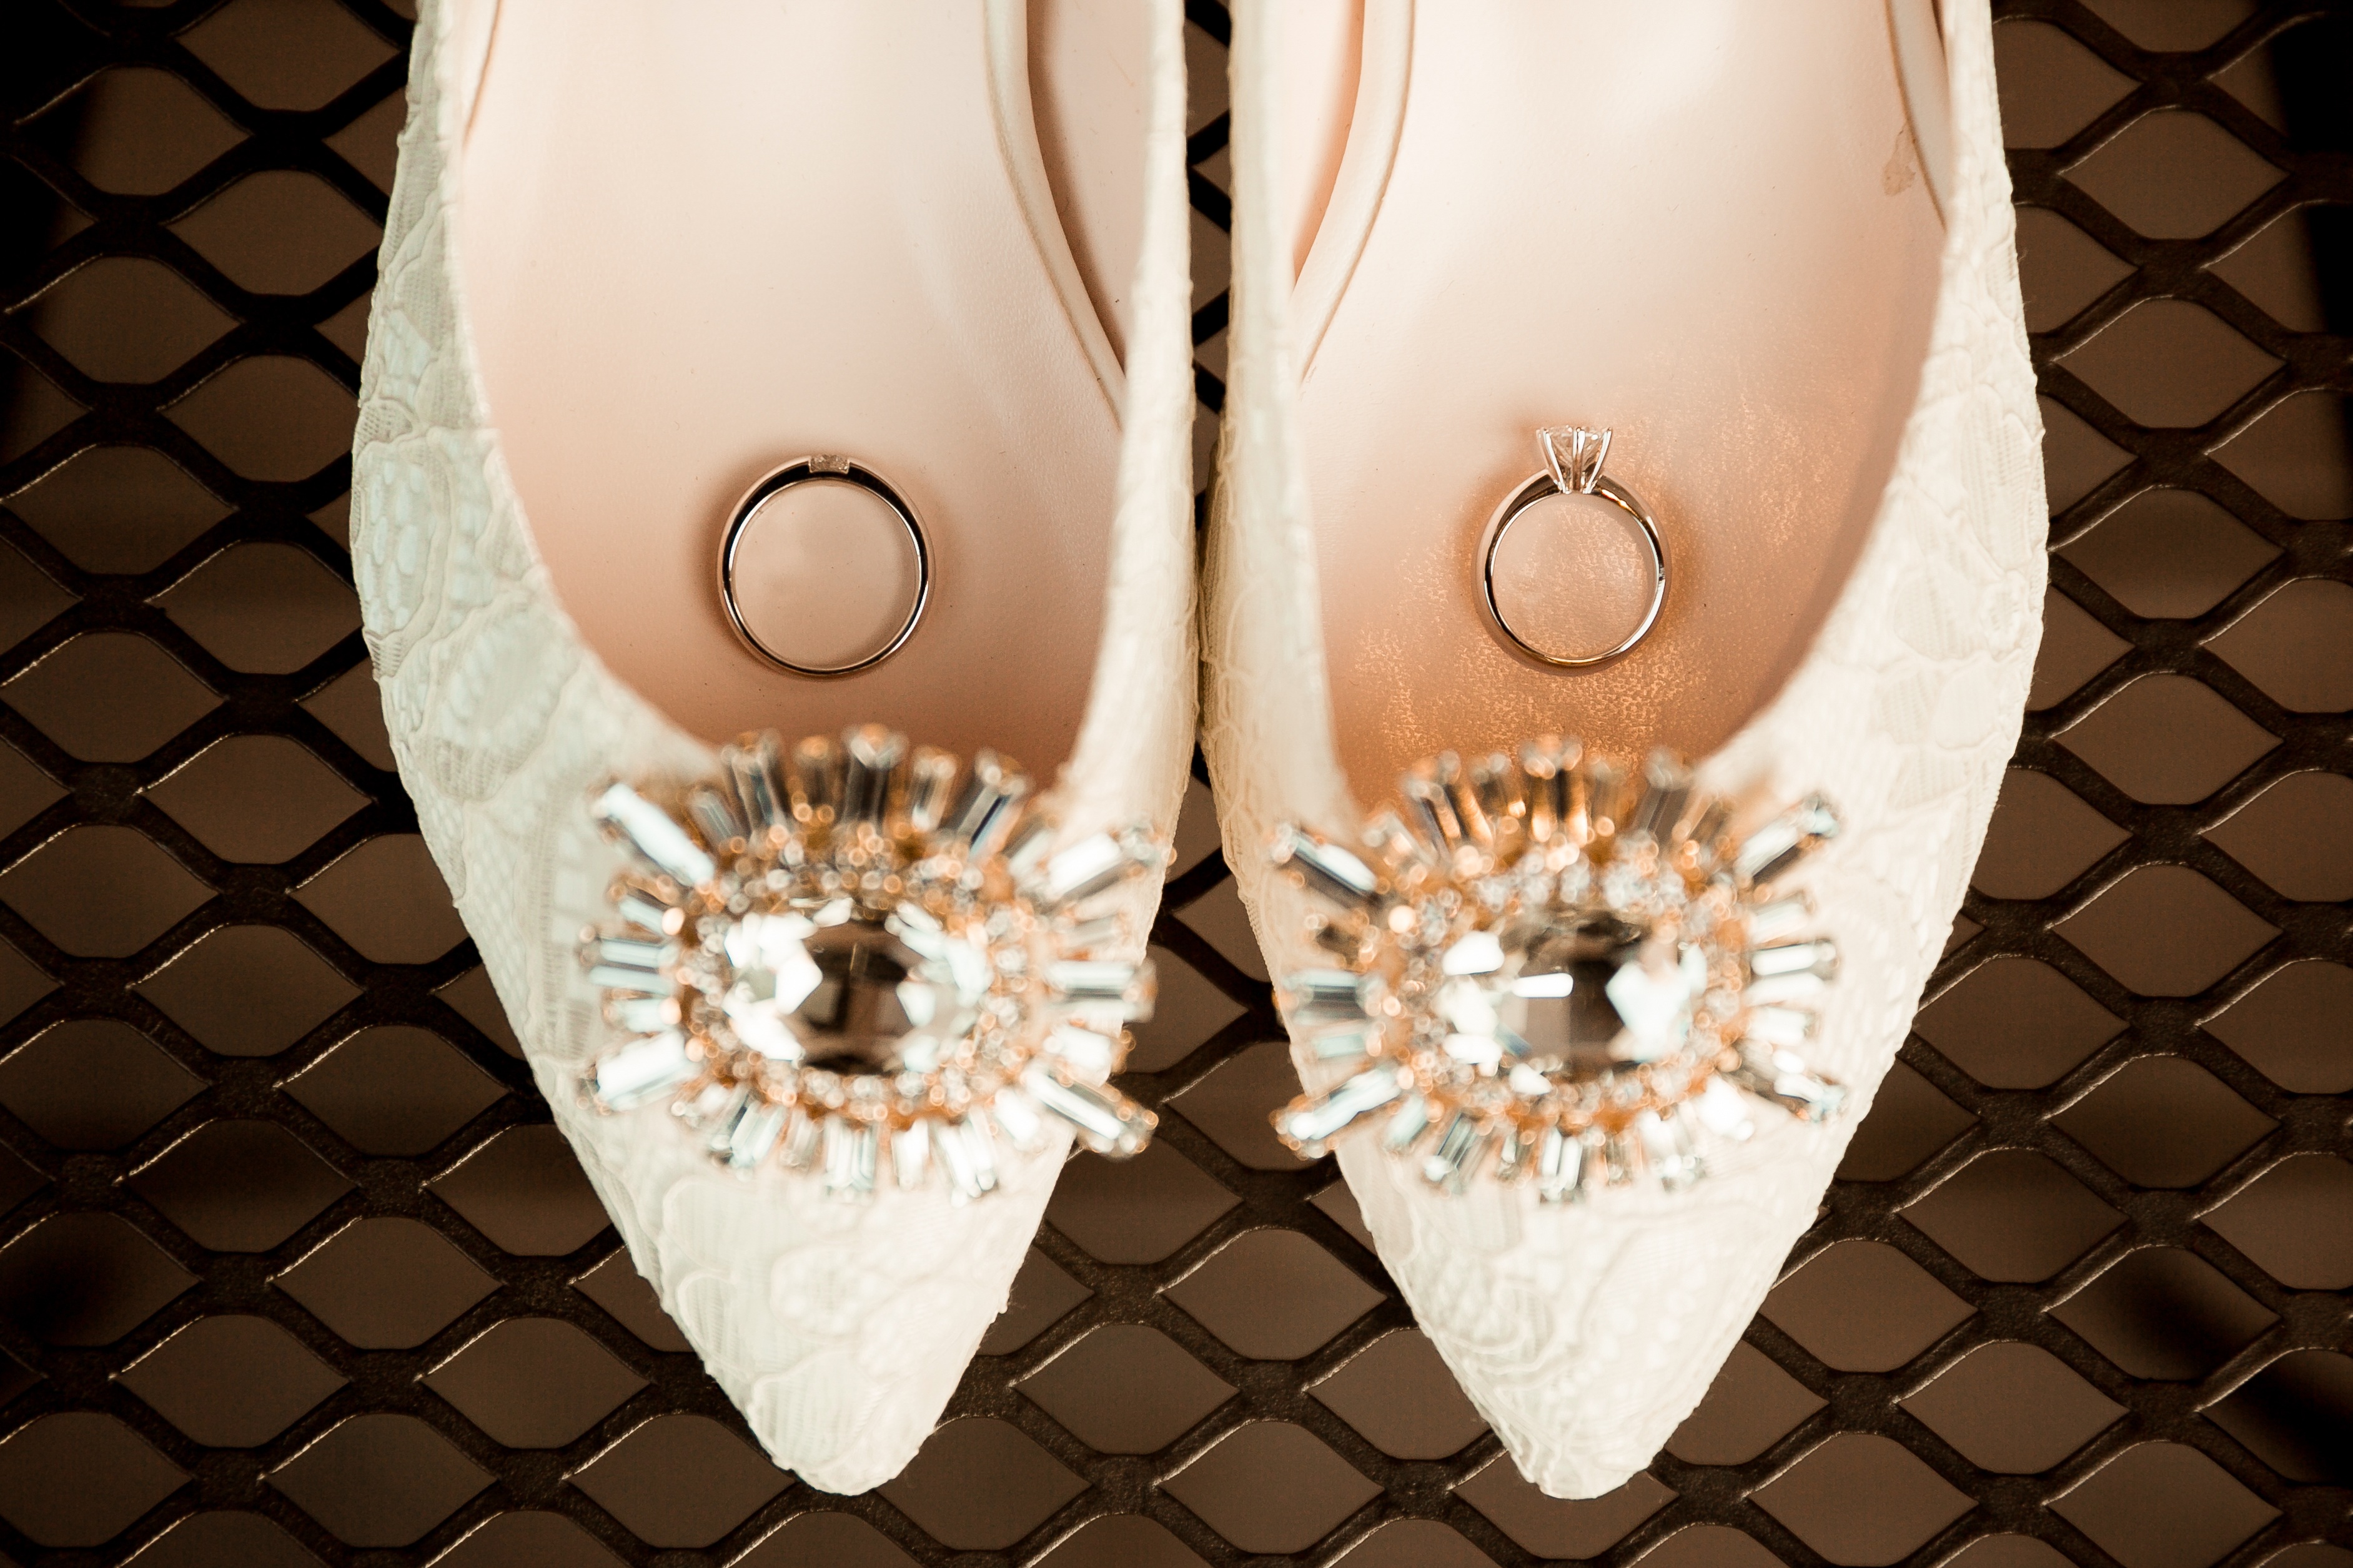
hand, shoe, white, leg, love, finger, spring, nail, human body, jewellery, footwear, organ, wedding rings, wedding shoes, white shoes